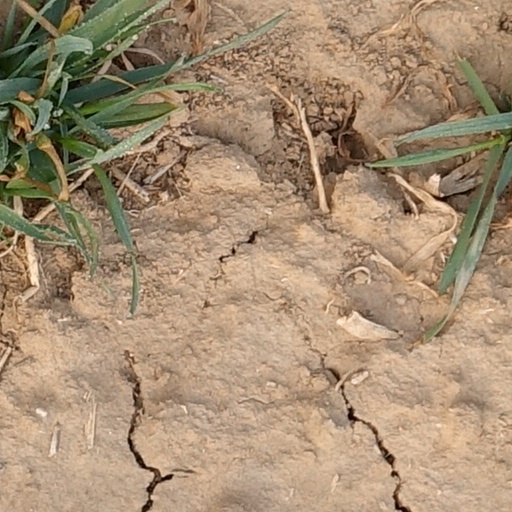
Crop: wheat